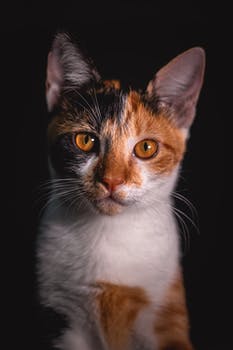
Label: No Watermark